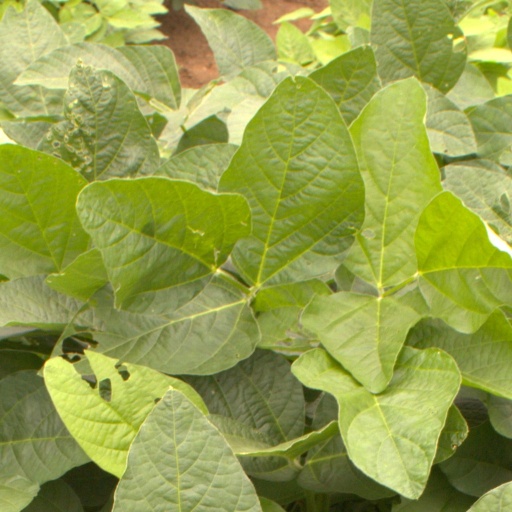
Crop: soybean